California Hall of Fame

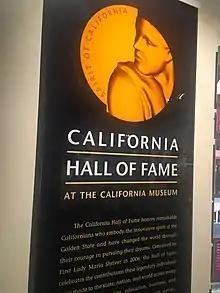

The California Hall of Fame is an institution created in 2006 by Maria Shriver to honor important Californians. The award was designed by Californian artists Robert Graham. The hall is located in The California Museum in Sacramento.